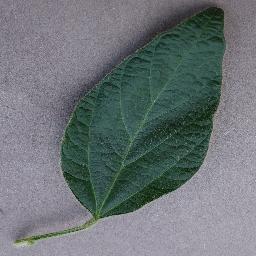
Label: Soybean___healthy